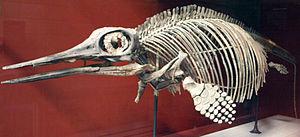
Les anneaux sclérotiques sont des os formant un anneau dans les orbites visuelles de plusieurs groupes d'animaux vertébrés, excepté pour les mammifères et les crocodiliens. L'anneau peut être constitué d'un seul os ou de plusieurs petits. On pense qu'ils ont un rôle dans le soutien de l'œil, surtout chez les animaux dont les yeux ne sont pas sphériques, ou qui vivent sous l'eau. Des fossiles d'anneaux sclérotiques ont été découverts pour une grande variété des espèces, des ichthyosaures aux ptérosaures en passant par les dinosaures, mais souvent mal préservés.
Les Ophthalmosauridae constituent une famille éteinte de reptiles marins de l'ordre des ichthyosauriens qui ont vécu du Jurassique moyen jusqu'au Crétacé supérieur. Actuellement, le plus ancien membre connu est le genre Mollesaurus qui a vécu au début du Jurassique moyen en Argentine. Nommée en 1887 par Georg Baur, la famille regroupe une douzaine de genres.
Ophthalmosaurus est un genre de reptiles marins aujourd'hui éteint, datant du Jurassique et du Crétacé. Le genre est appelé par le nom latin Ophthalmosaurus, ou bien en français ophthalmosaure.
Les paléontologues classent les animaux en de nombreuses familles, genres et espèces dont les représentants possèdent des caractéristiques communes issues non d'une convergence évolutive mais d'un ancêtre commun. L'arbre généalogique des animaux ainsi reconstitué, est représenté par un cladogramme. La classification des espèces est parfois difficile notamment lorsque les fossiles sont rares et fragmentaires. La nomenclature est par conséquent régulièrement modifiée ou mise à jour en fonction des nouvelles découvertes.